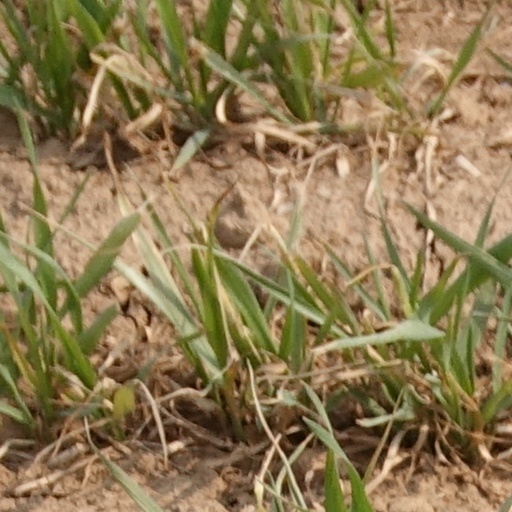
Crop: wheat